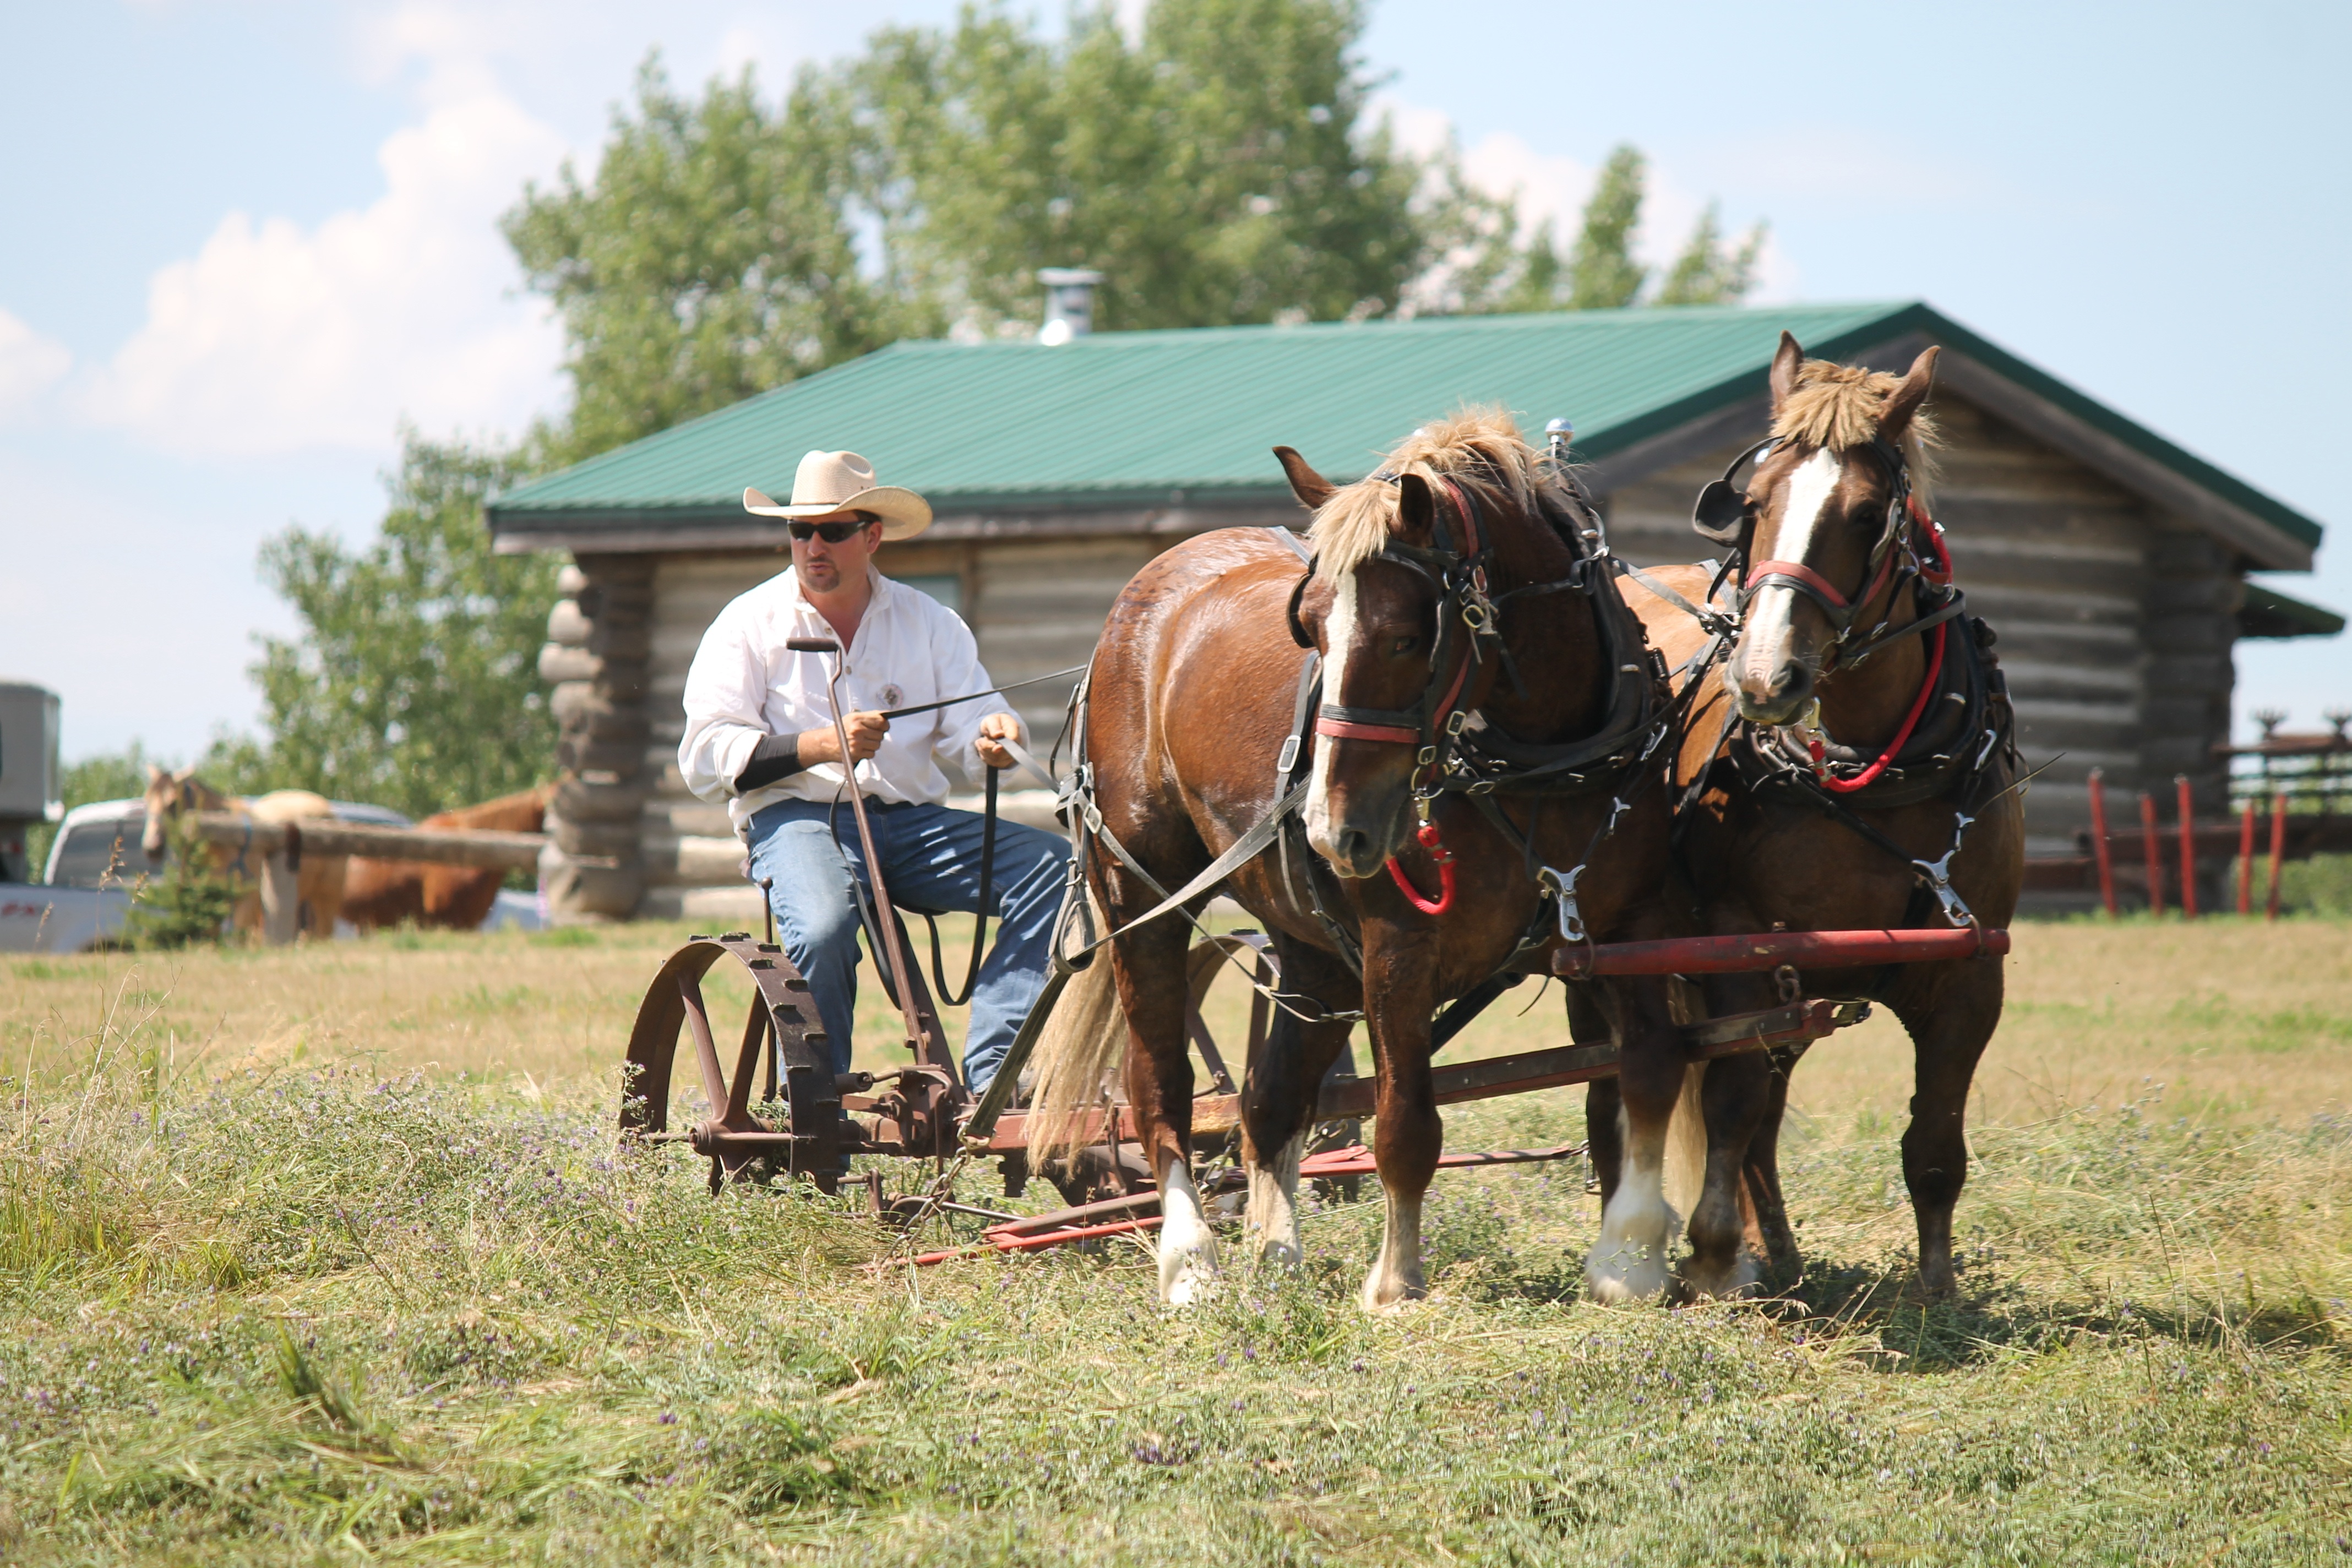
work, farm, vehicle, ranch, horse, agriculture, draft, team, harness, teamwork, carriage, rural area, belgian horses, belgian, pack animal, trail riding, horse like mammal, horse harness, horse and buggy